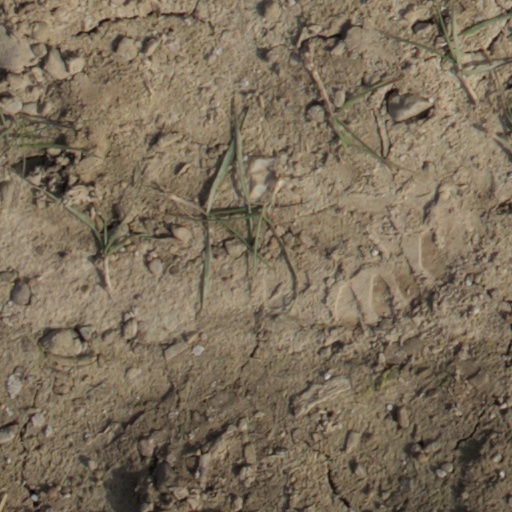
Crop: wheat